The Amazing Race Philippines

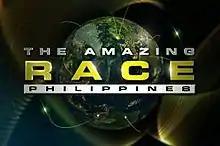
Title card

The Amazing Race Philippines is a Philippine television reality competition show broadcast by TV5. The show is based on the American series "The Amazing Race". Hosted by Derek Ramsey, it aired from October 29, 2012 to December 7, 2014, replacing "Artista Academy" and was replaced by "Wattpad Presents". Each season is split into legs, with teams tasked to deduce clues, navigate themselves in foreign areas, interact with locals, perform physical and mental challenges, and travel by air, boat, car, taxi, and other modes of transport. Teams are progressively eliminated at the end of most legs for being the last to arrive at designated Pit Stops. The first team to arrive at the Finish Line wins the grand prize of ₱2 million.